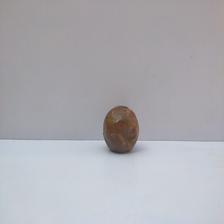
Size: Spoiled